Hôtel de Gueydan

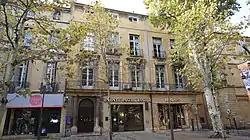

The Hôtel de Gueydan (a.k.a. Hôtel de Gueidan) is a listed hôtel particulier in Aix-en-Provence, Bouches-du-Rhône, France.